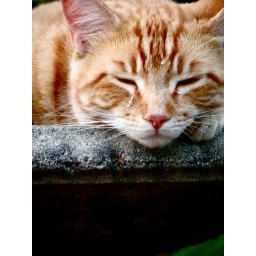
Cute little neighbor cat was posing in the bird bath. :)